Comenius University

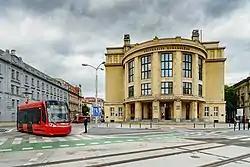
Comenius University building in central Bratislava

Comenius University Bratislava is the largest university in Slovakia, with most of its faculties located in Bratislava. It was founded in 1919, shortly after the creation of Czechoslovakia. It is named after Jan Amos Comenius, a 17th-century Czech teacher and philosopher.